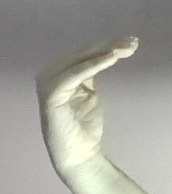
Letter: haa